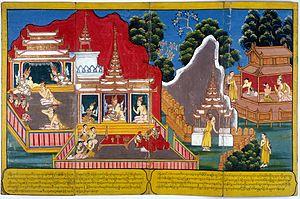
Sāriputta, Śāriputra ou Shariputra, nom d’origine Upatissa, était le premier en titre des disciples du Bouddha, premier en sagesse et héritier spirituel, « général du dharma », selon les propres mots de Gautama. Il était aussi l’un des deux précepteurs de son fils Rahula. De nombreux discours du Sutta Pitaka lui sont attribués. Né dans une famille brahmane, il fut d’abord avec Moggallana, ami d’enfance et second disciple, ascète de l’école paribbajaka dirigée par le sceptique Sanjaya Belatthiputta.